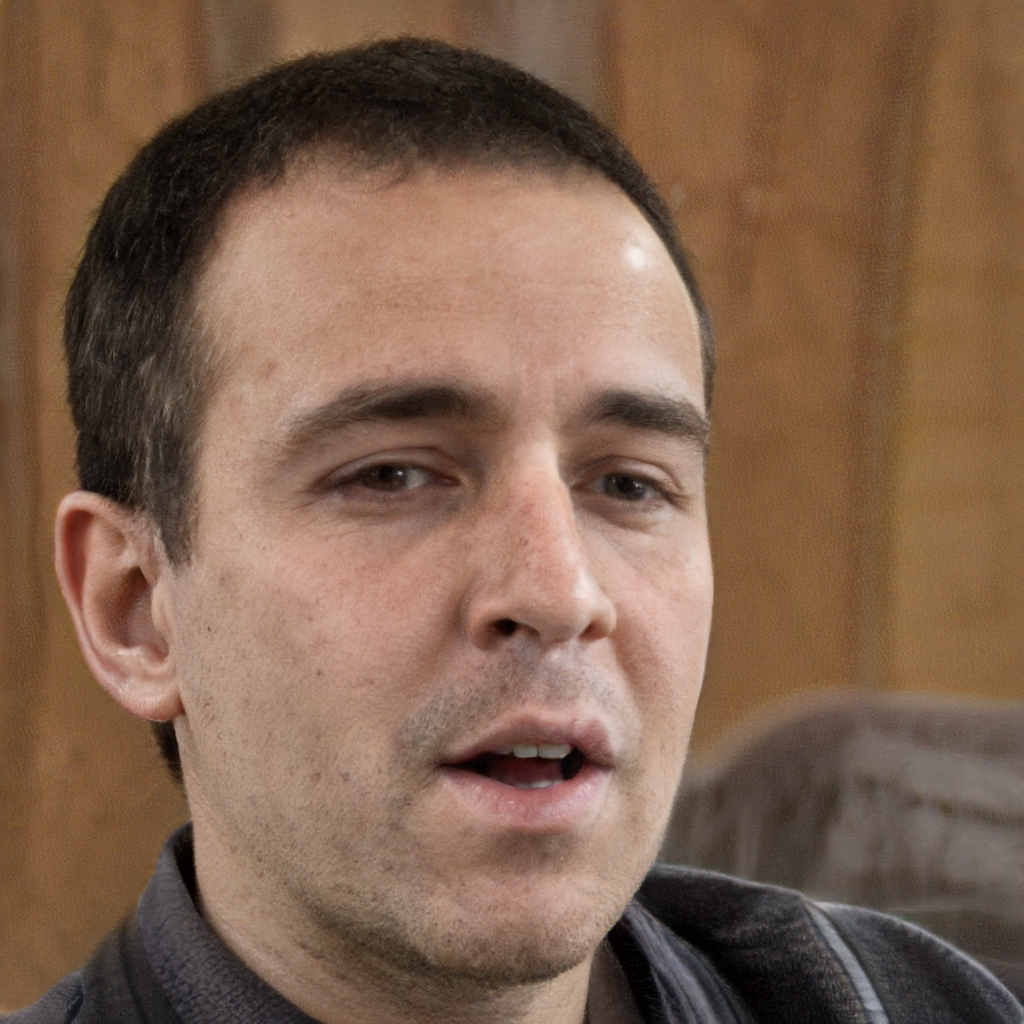
Label: No Watermark